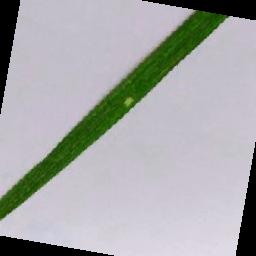
Label: Rice___Leaf_Blast